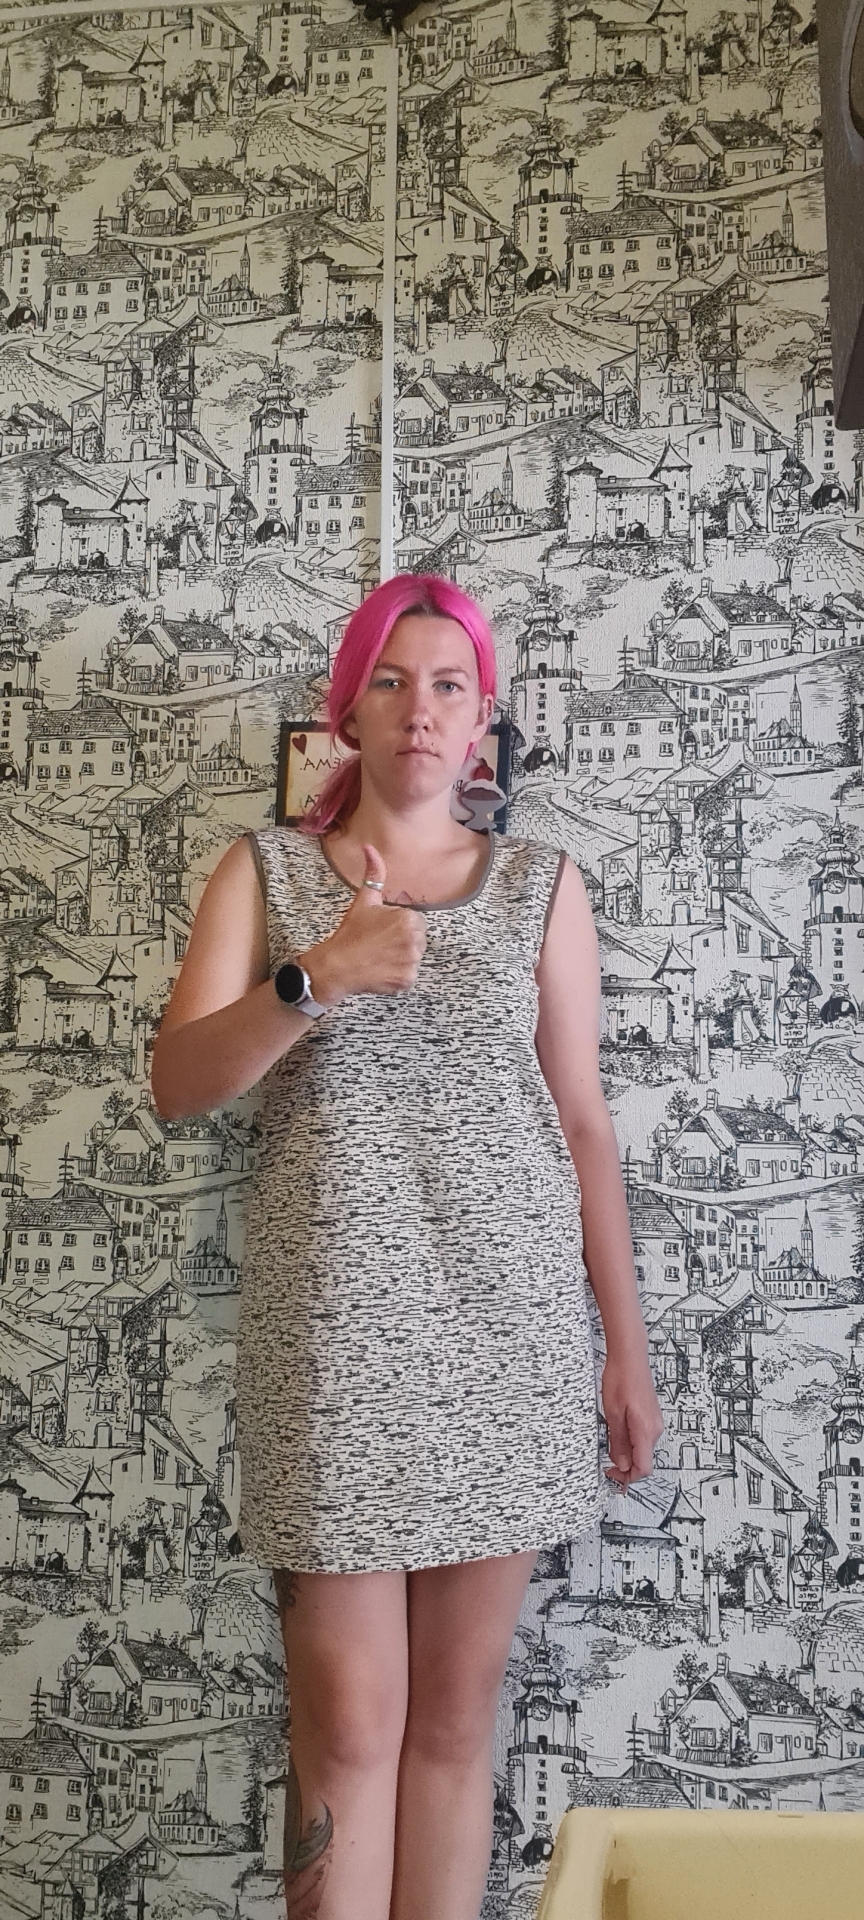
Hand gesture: like